Douglas A-4 Skyhawk

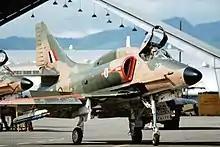
A RNZAF A-4K in 1982

The IAF also operated two-seat models, for operations as well as advanced training and retraining. The first training models arrived in 1967, with the first batch of Skyhawks. During the Yom Kippur War, the Skyhawk order of battle was reinforced with TA-4F and TA-4J models. In January 2003, the IAF selected RADA Electronic Industries Ltd. to upgrade its A-4 trainer fleet with weapon delivery, navigation and training systems. Integration of a multifunction and Head-up Display produced an advanced Lead in fighter trainer for the IAF's future fighter pilots.